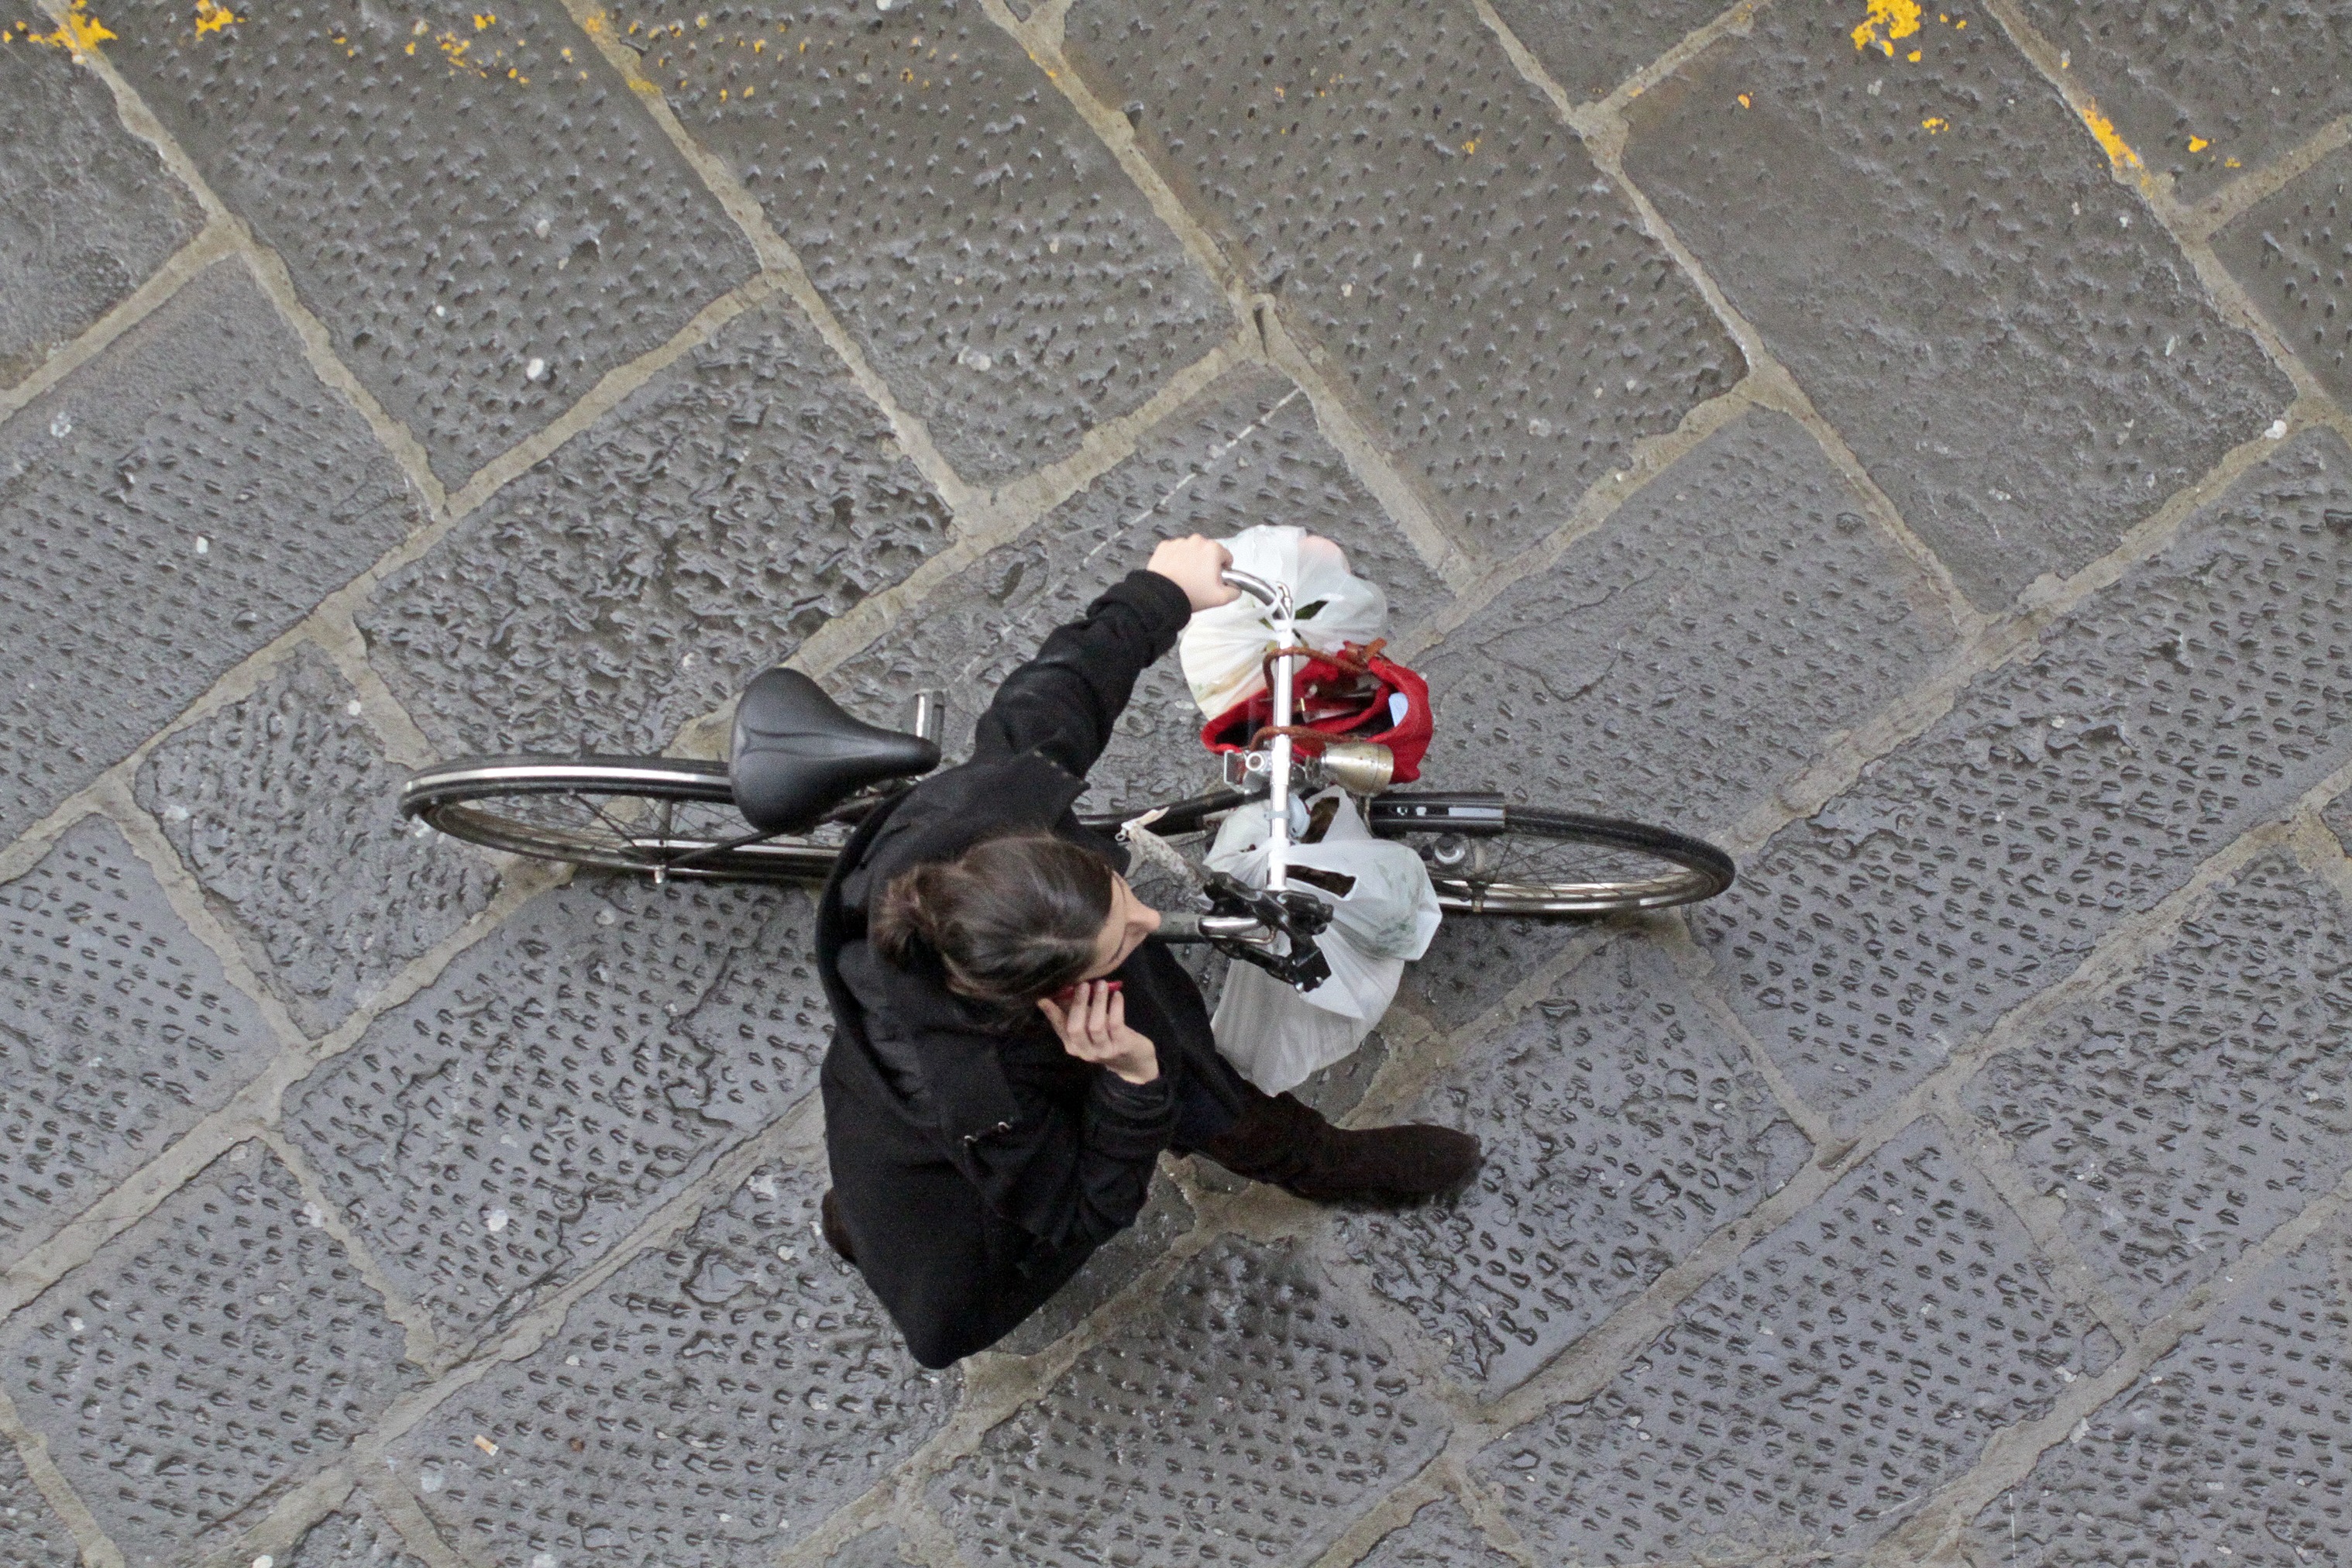
people, street, car, bicycle, bike, motion, transport, vehicle, toy, cycling